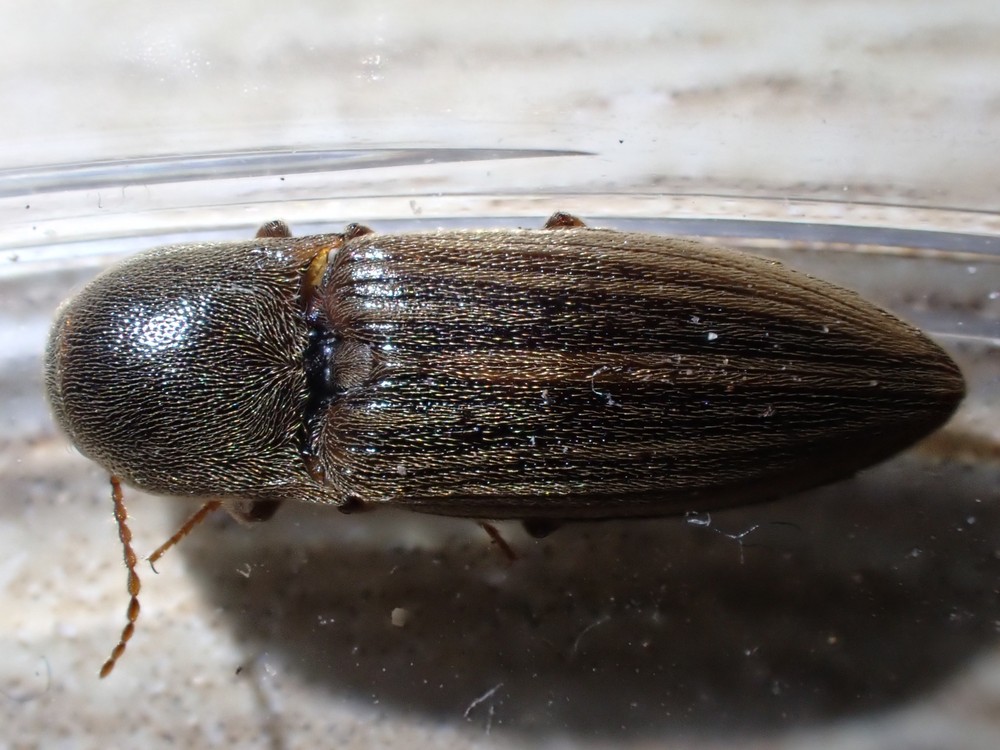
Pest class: clickbeetles_wireworms